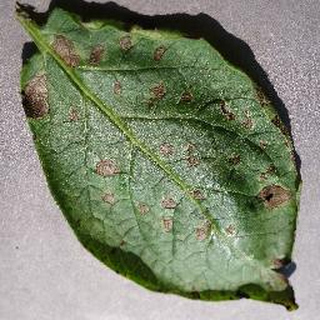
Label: potato_early_blight